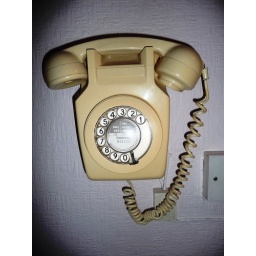
the old dial telephone still in use in our house